Nicolás Otamendi

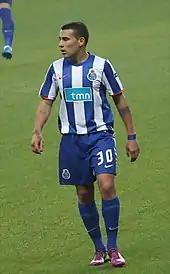
Otamendi playing for Porto in 2010

On 23 August 2010, Otamendi was transferred to Portuguese side FC Porto on a €4 million fee, signing a five-year contract. Vélez also retained 50% of his registration rights, with the player having a pre-set price of another €4 million to be met by Porto prior to September 2011. He netted in his first match, a 2–0 home victory over S.C. Olhanense, finishing his first season with 15 appearances and five goals (notably both in a 2–0 away win against S.C. Braga) as the northerners won the Primeira Liga championship.